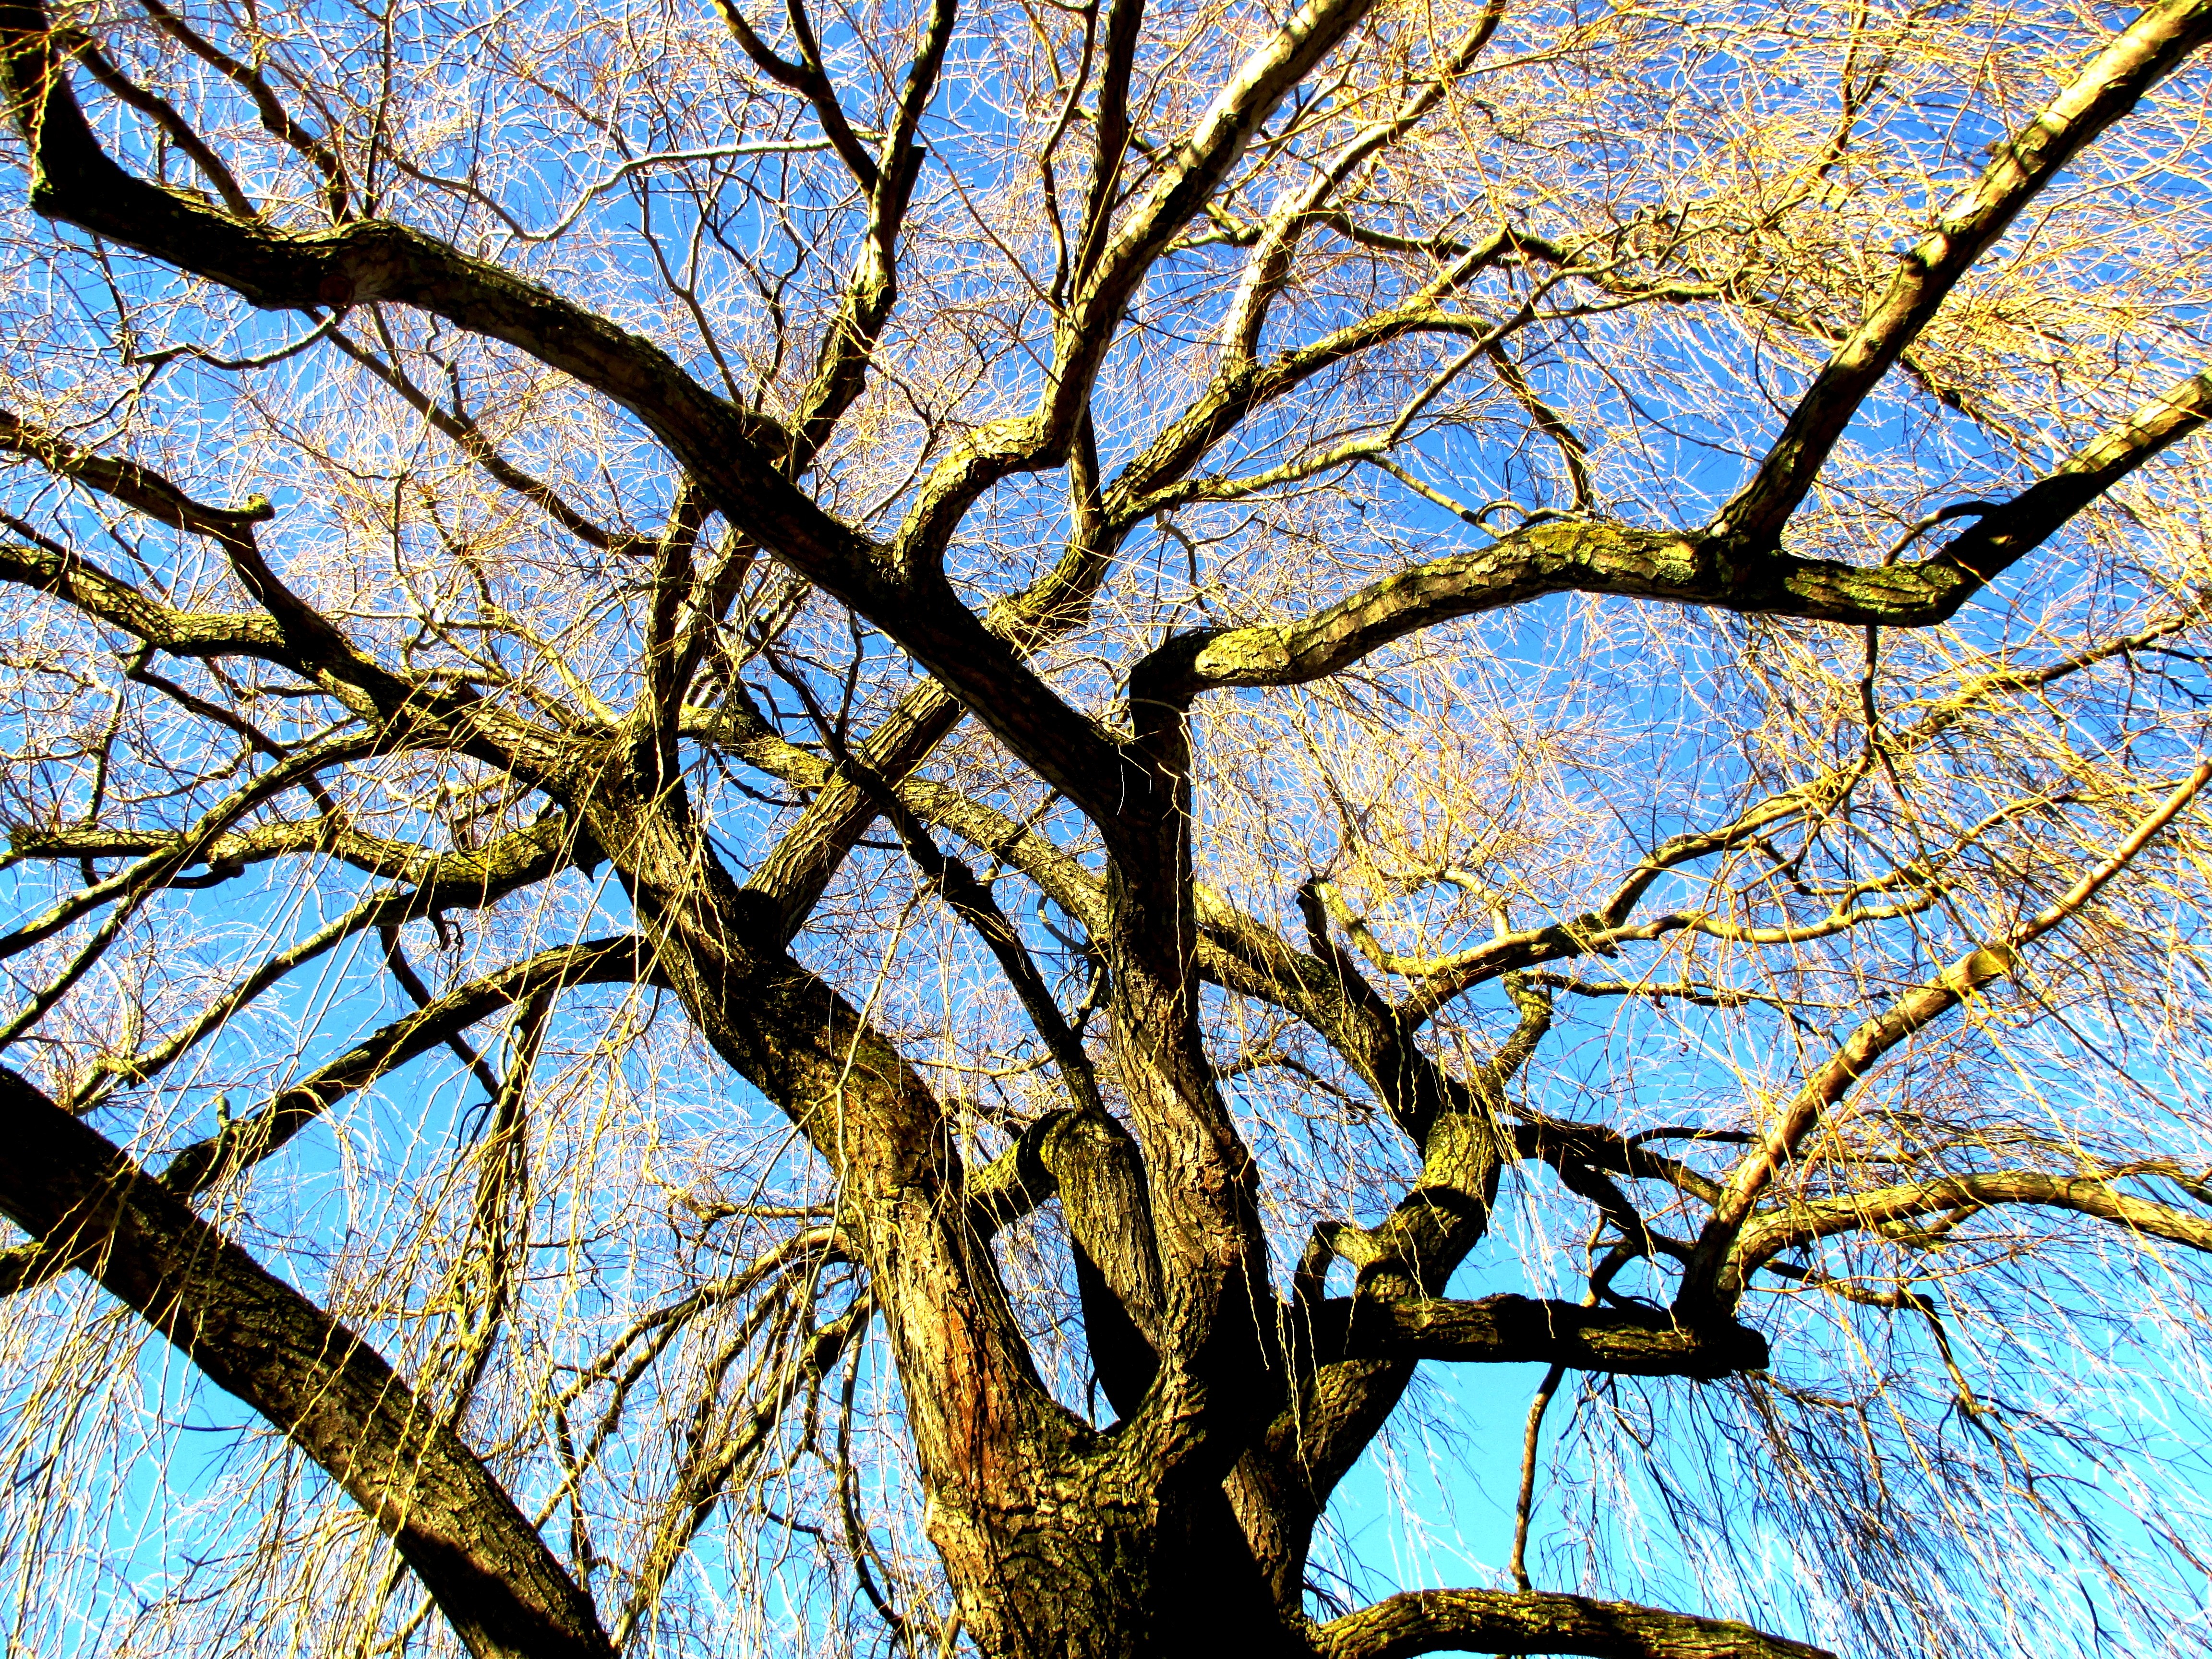
tree, branch, blossom, light, plant, sky, sun, sunlight, leaf, flower, autumn, blue, season, deciduous, switzerland, lake constance, flowering plant, weeping willow, thurgau, romanshorn, woody plant, land plant